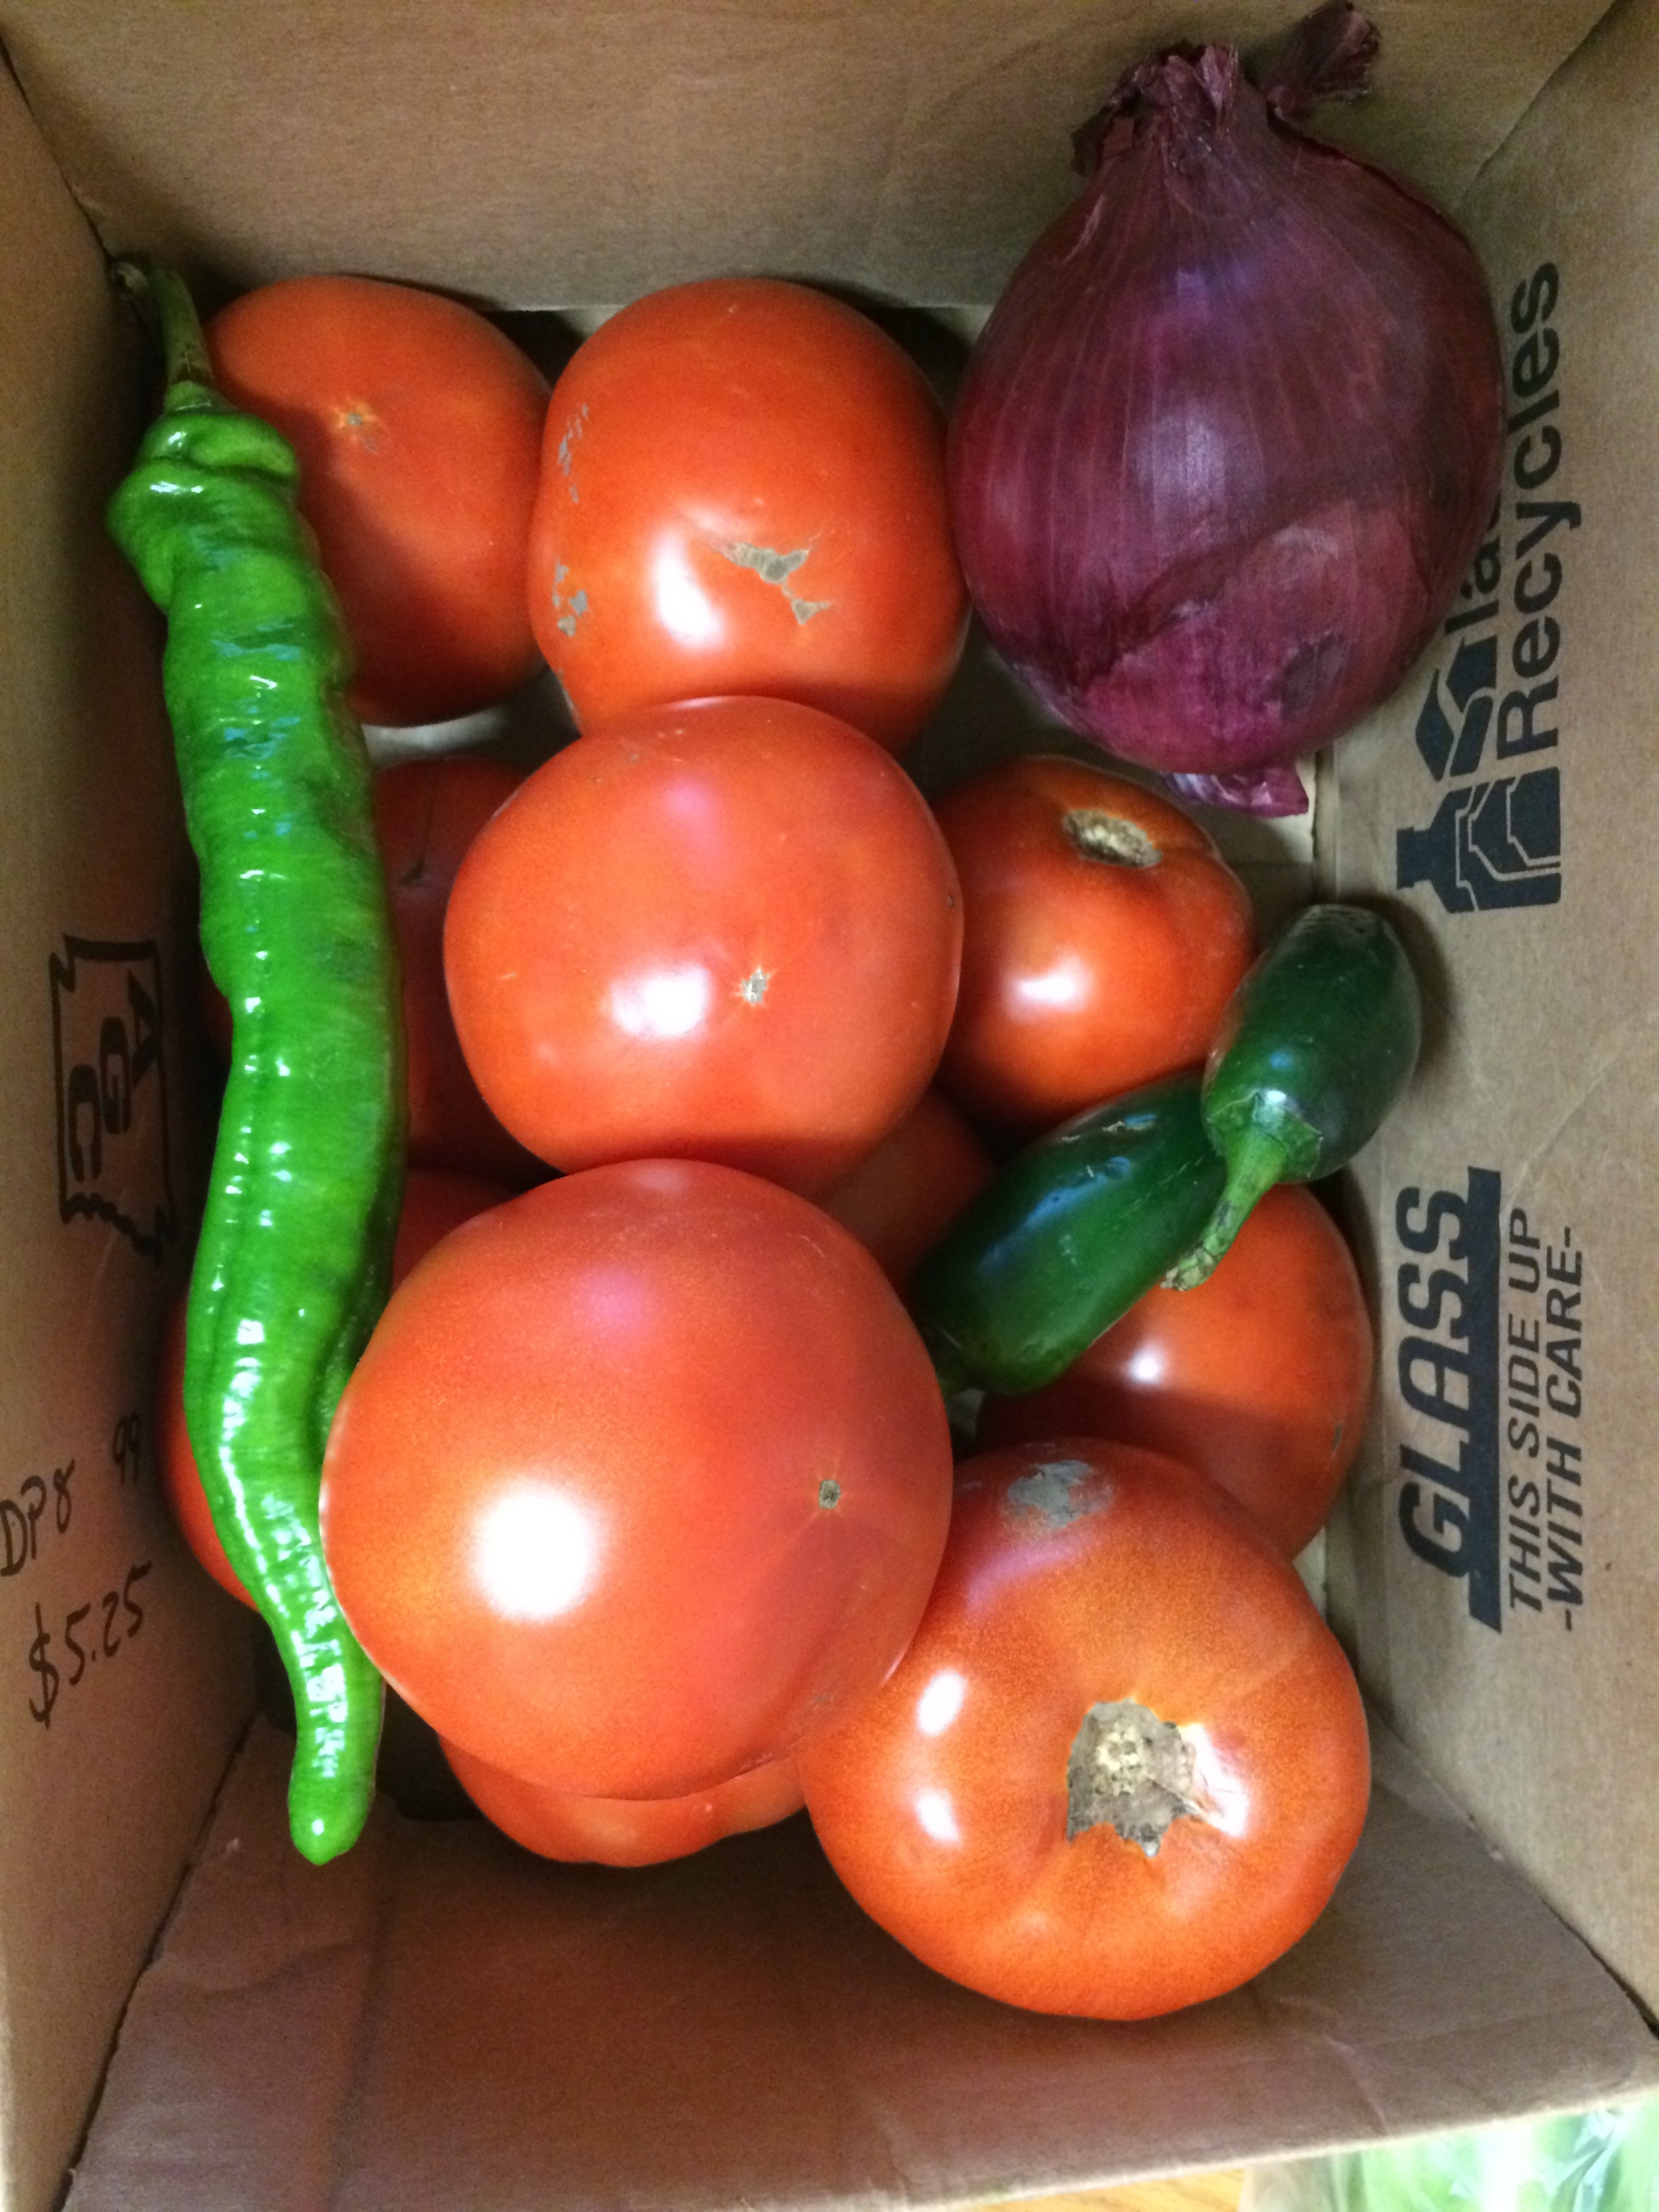
plant, fruit, food, green, red, cooking, produce, vegetable, tomato, nutrition, vegetables, peppers, tomatoes, vegetarian, salsa, onions, flowering plant, jalapeno, red onion, land plant, potato and tomato genus